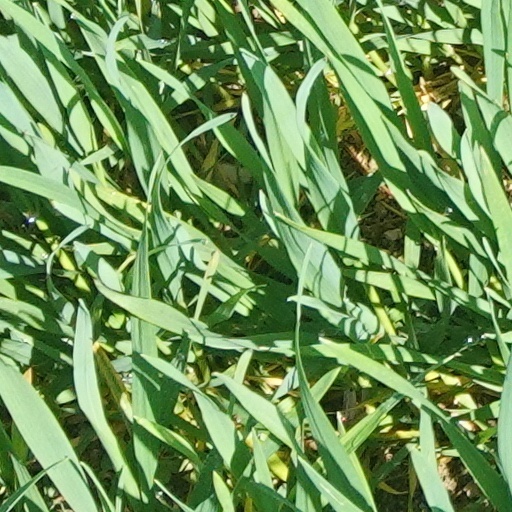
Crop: wheat